Frontier Village

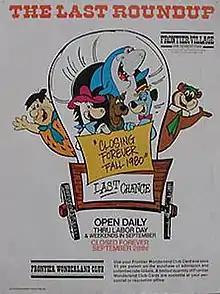
The Last Roundup poster, a poster representing all of the classic Hanna-Barbera characters leaving the village (the closure and abandonment of the park).

When the park opened in 1961, it was surrounded by undeveloped land. A decade later, the remainder of the substantial Hayes ranch had been sold off piecemeal and the park was surrounded by urban sprawl; Zukin lacked the necessary funds to expand and sold Frontier Village to Rio Grande Industries for US$1.7 million in 1973, although he stayed on to manage the park through 1977.